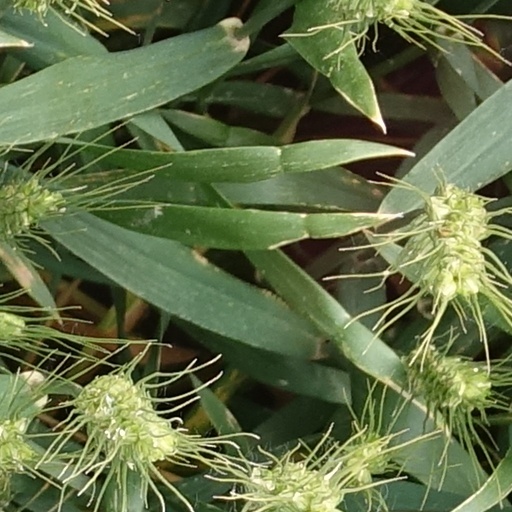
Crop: wheat